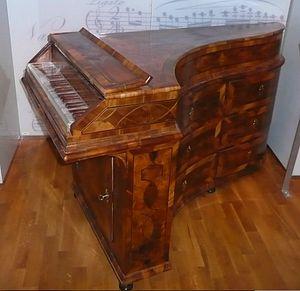
Clavecin anonyme, facture autrichienne vers 1680-1700 - Prague, Národní muzeum